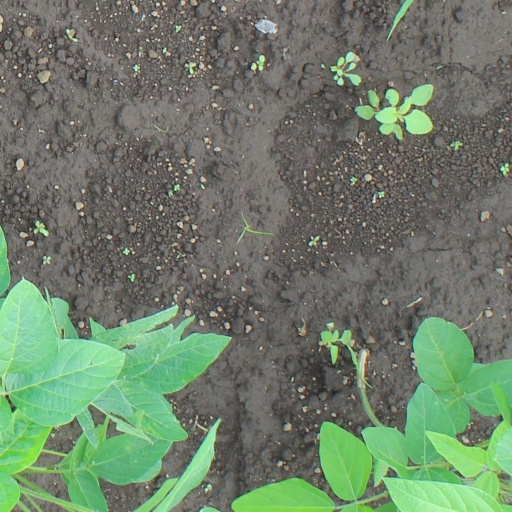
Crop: soybean